Big Ram Site

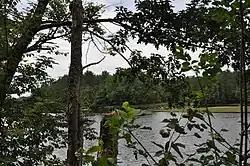
Big Ram Island, as seen from the mainland in Leeds

The Big Ram Site, designated Site 36.32 by the Maine Archeological Survey, is a prehistoric archaeological site on Ram Island, an island in the Androscoggin River in Turner, Maine. The site, excavated in 1987, yielded ceramic and other artifacts dating to two periods of occupation, CE, and CE. The site was listed on the National Register of Historic Places in 1992.